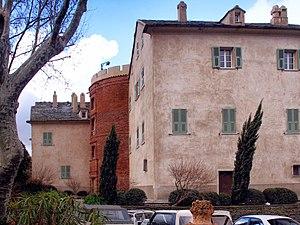
Olmeta-di-Tuda est une commune française située dans la circonscription départementale de la Haute-Corse et le territoire de la collectivité de Corse. Le village appartient à l'ancienne piève de Rosolo dont il est historiquement le chef-lieu, dans le Nebbio.
Cet article recense les monuments historiques de la Haute-Corse, en France.